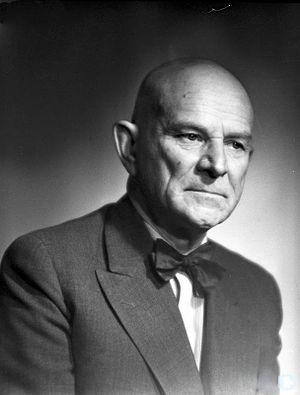
Kazimierz Opaliński est un acteur de théâtre et de cinéma polonais, né le 22 février 1890 à Przemyśl et mort le 6 juin 1979 à Varsovie.